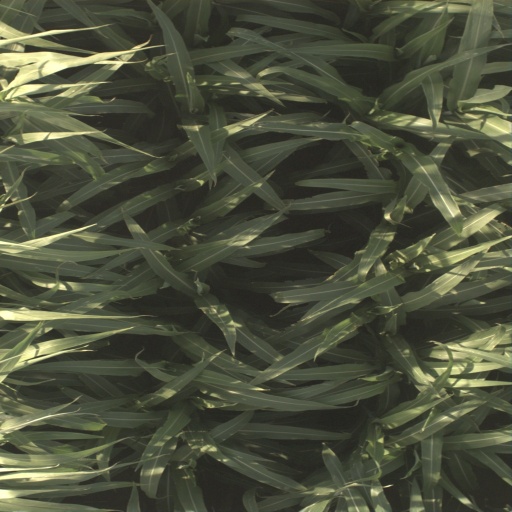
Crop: sorghum